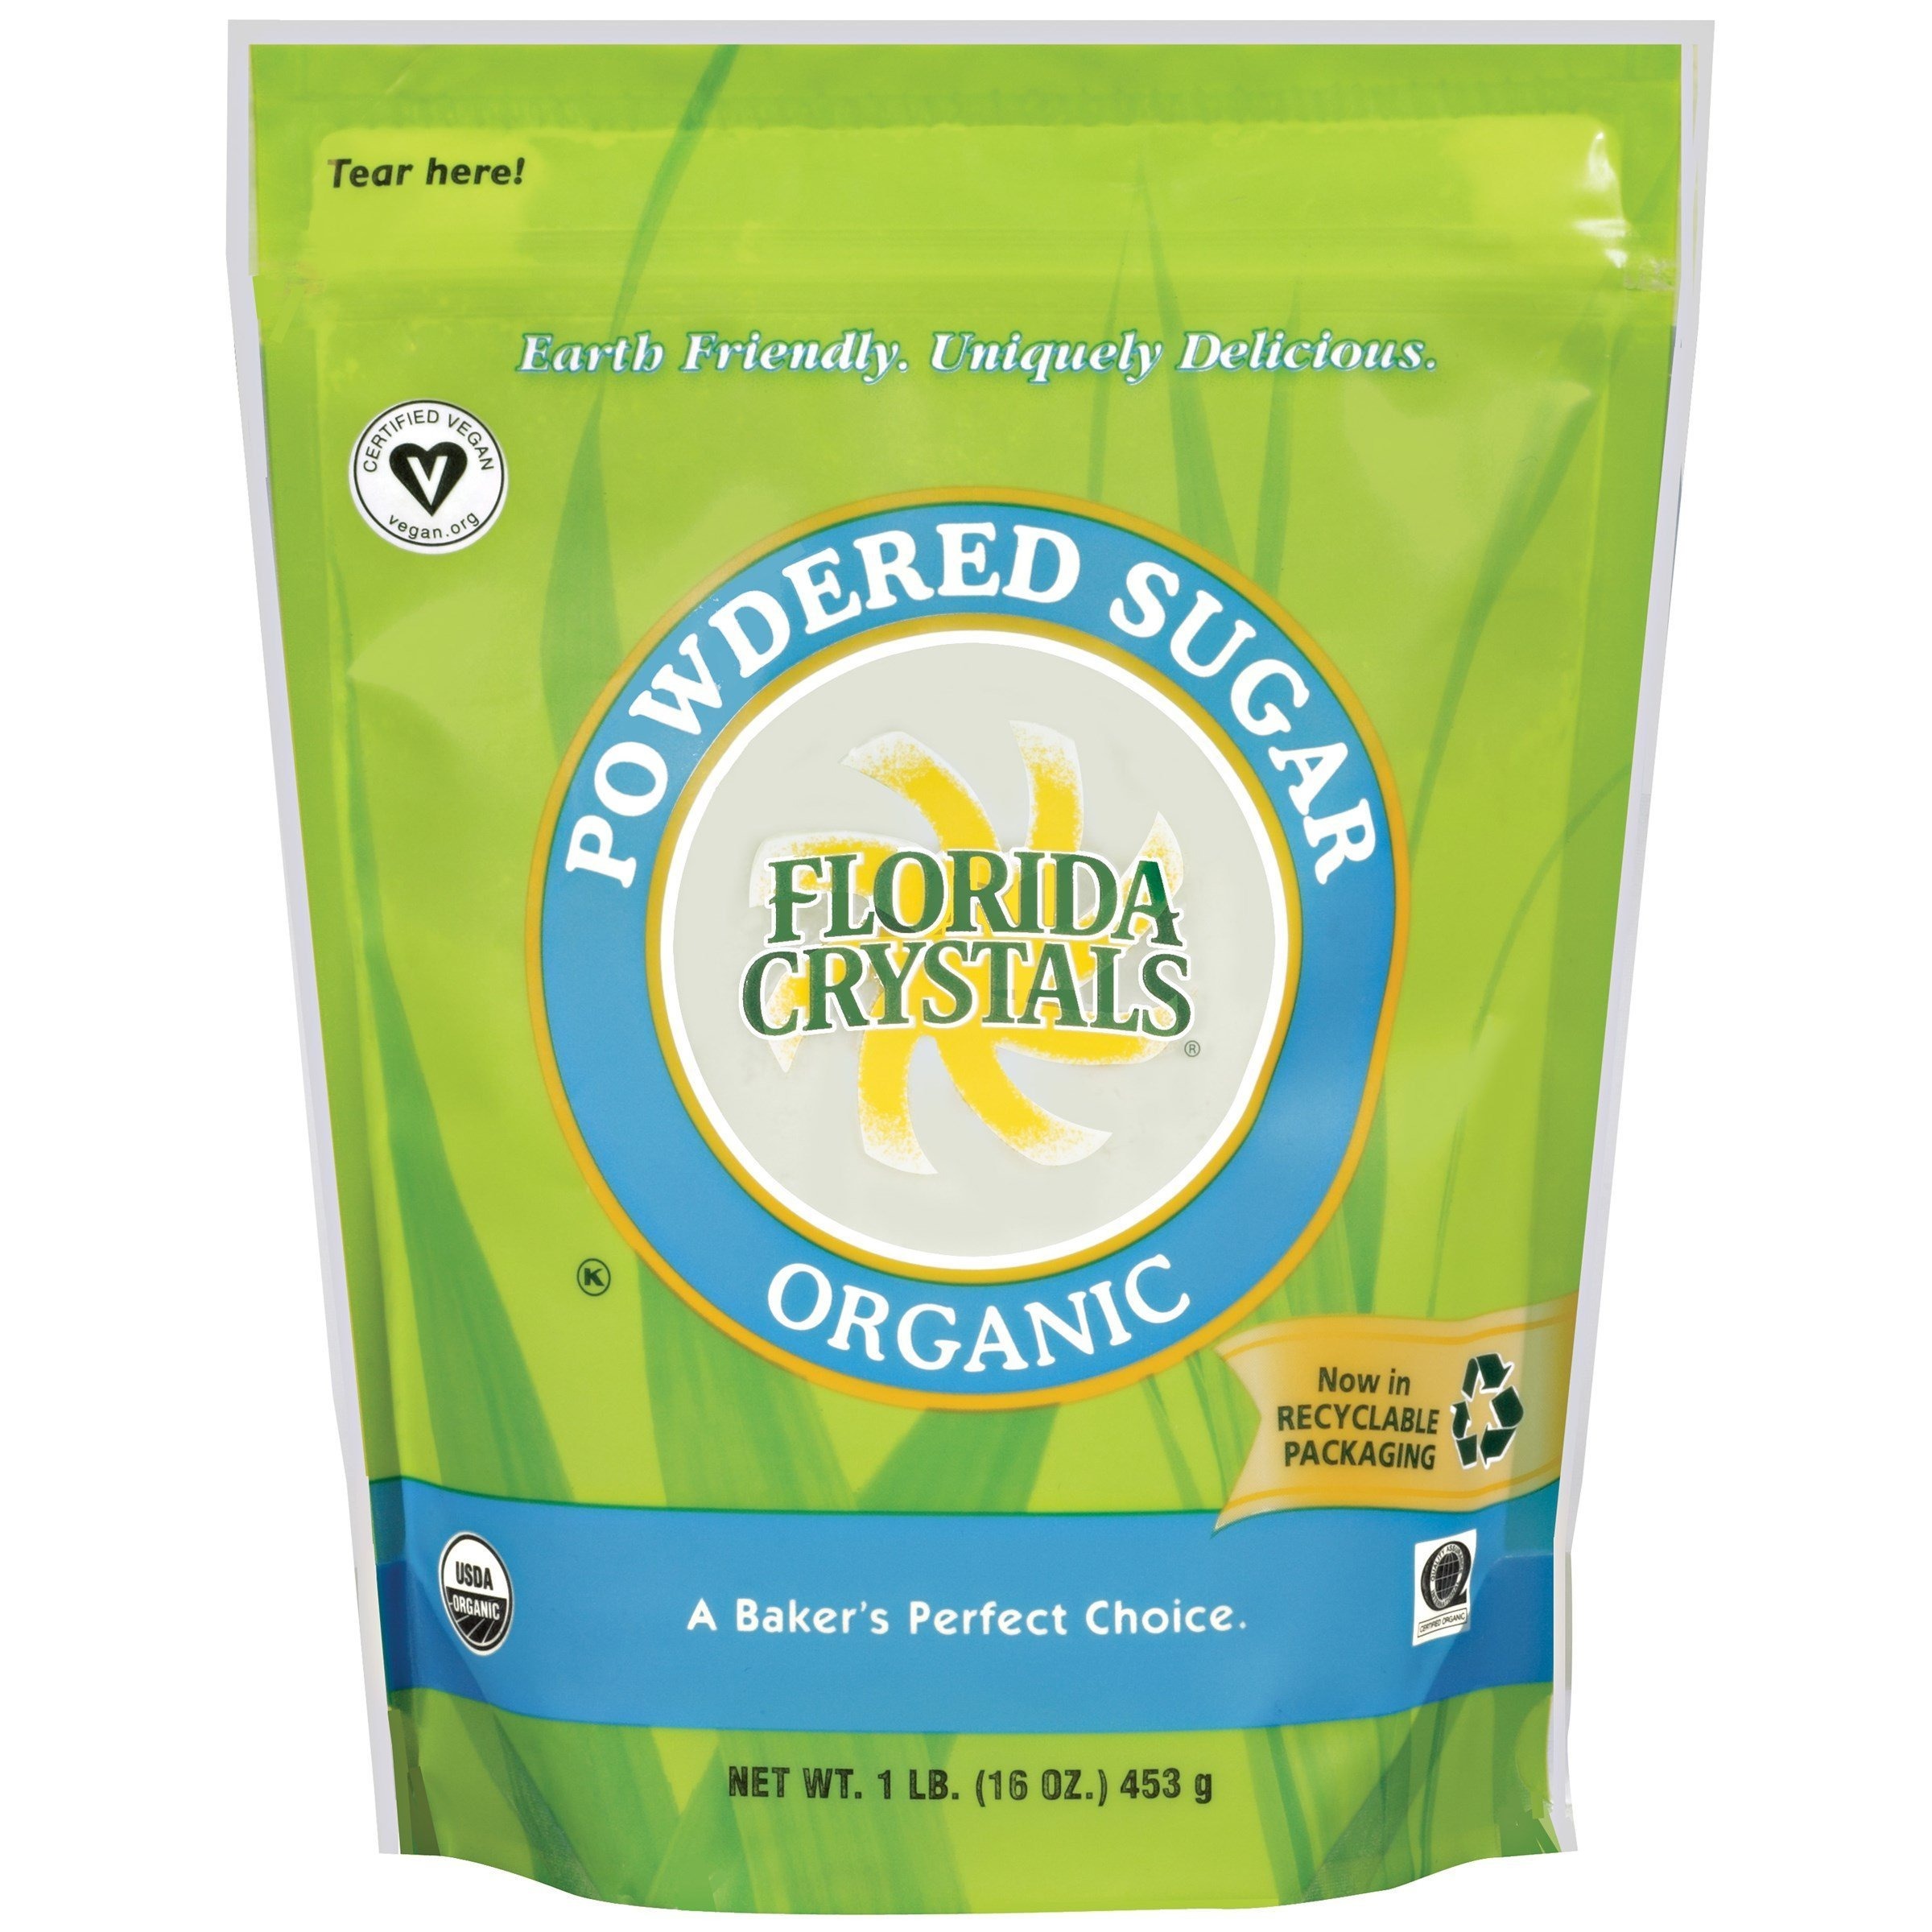
Item Name: Florida Crystals Organic Powdered Sugar, 16 Ounce (Pack of 6)
Bullet Point 1: Delicious pure Florida cane sugar
Bullet Point 2: Perfect for use in all your favorite recipes
Bullet Point 3: USDA organic
Bullet Point 4: A baker's natural choice
Bullet Point 5: Product of the USA
Value: 96.0
Unit: Ounce

Price: 4.24